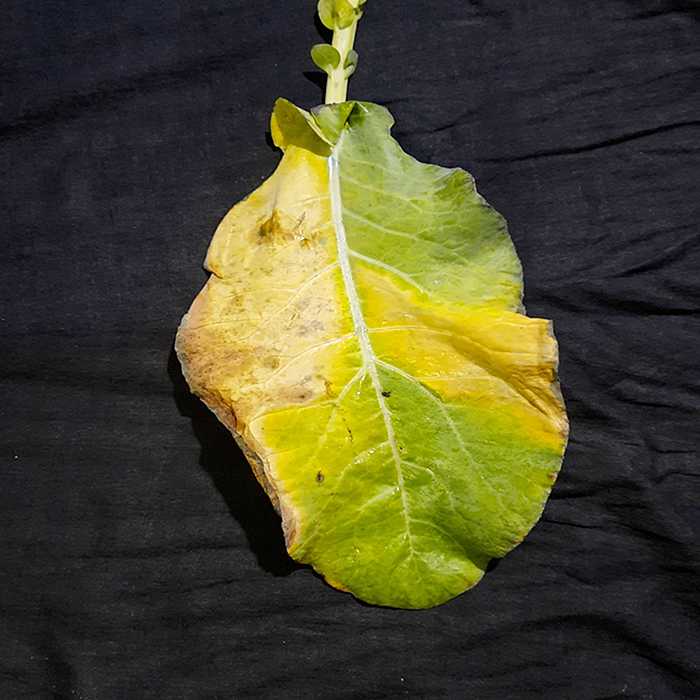
Plant: Cauliflower
Label: Black Rot